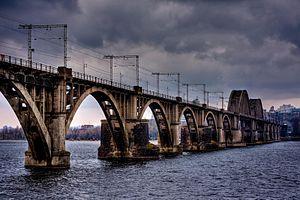
Le pont Merefa-Chersonèse est un viaduc ferroviaire long de 1 610 m qui franchit le Dniepr à Dnipro en Ukraine.